E. W. Marland

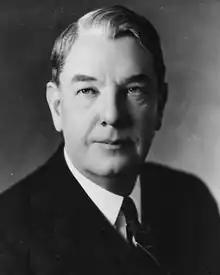

Ernest Whitworth Marland (May 8, 1874 – October 3, 1941) was an American lawyer, oil businessman in Pennsylvania and later Oklahoma, and politician who was a United States Representative (congressman) and 10th Governor of Oklahoma. He served in the United States House of Representatives (lower chamber of the Congress of the United States) from a district in northern Oklahoma, 1933 to 1935, and as the tenth Governor of Oklahoma from 1935 to 1939. As a Democrat, he initiated a "Little Deal" in Oklahoma during the Great Depression of the 1930s, working to relieve the distress of unemployed people and the economic hardships affecting the state and nation-wide and to build infrastructure as investment for the future.